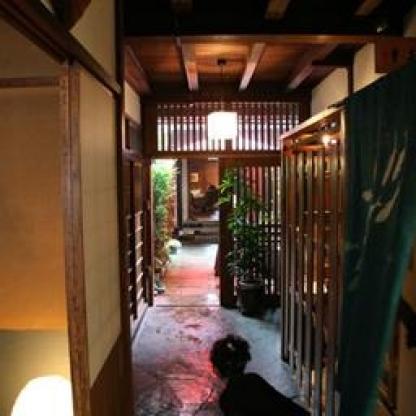
Scene: Indoor